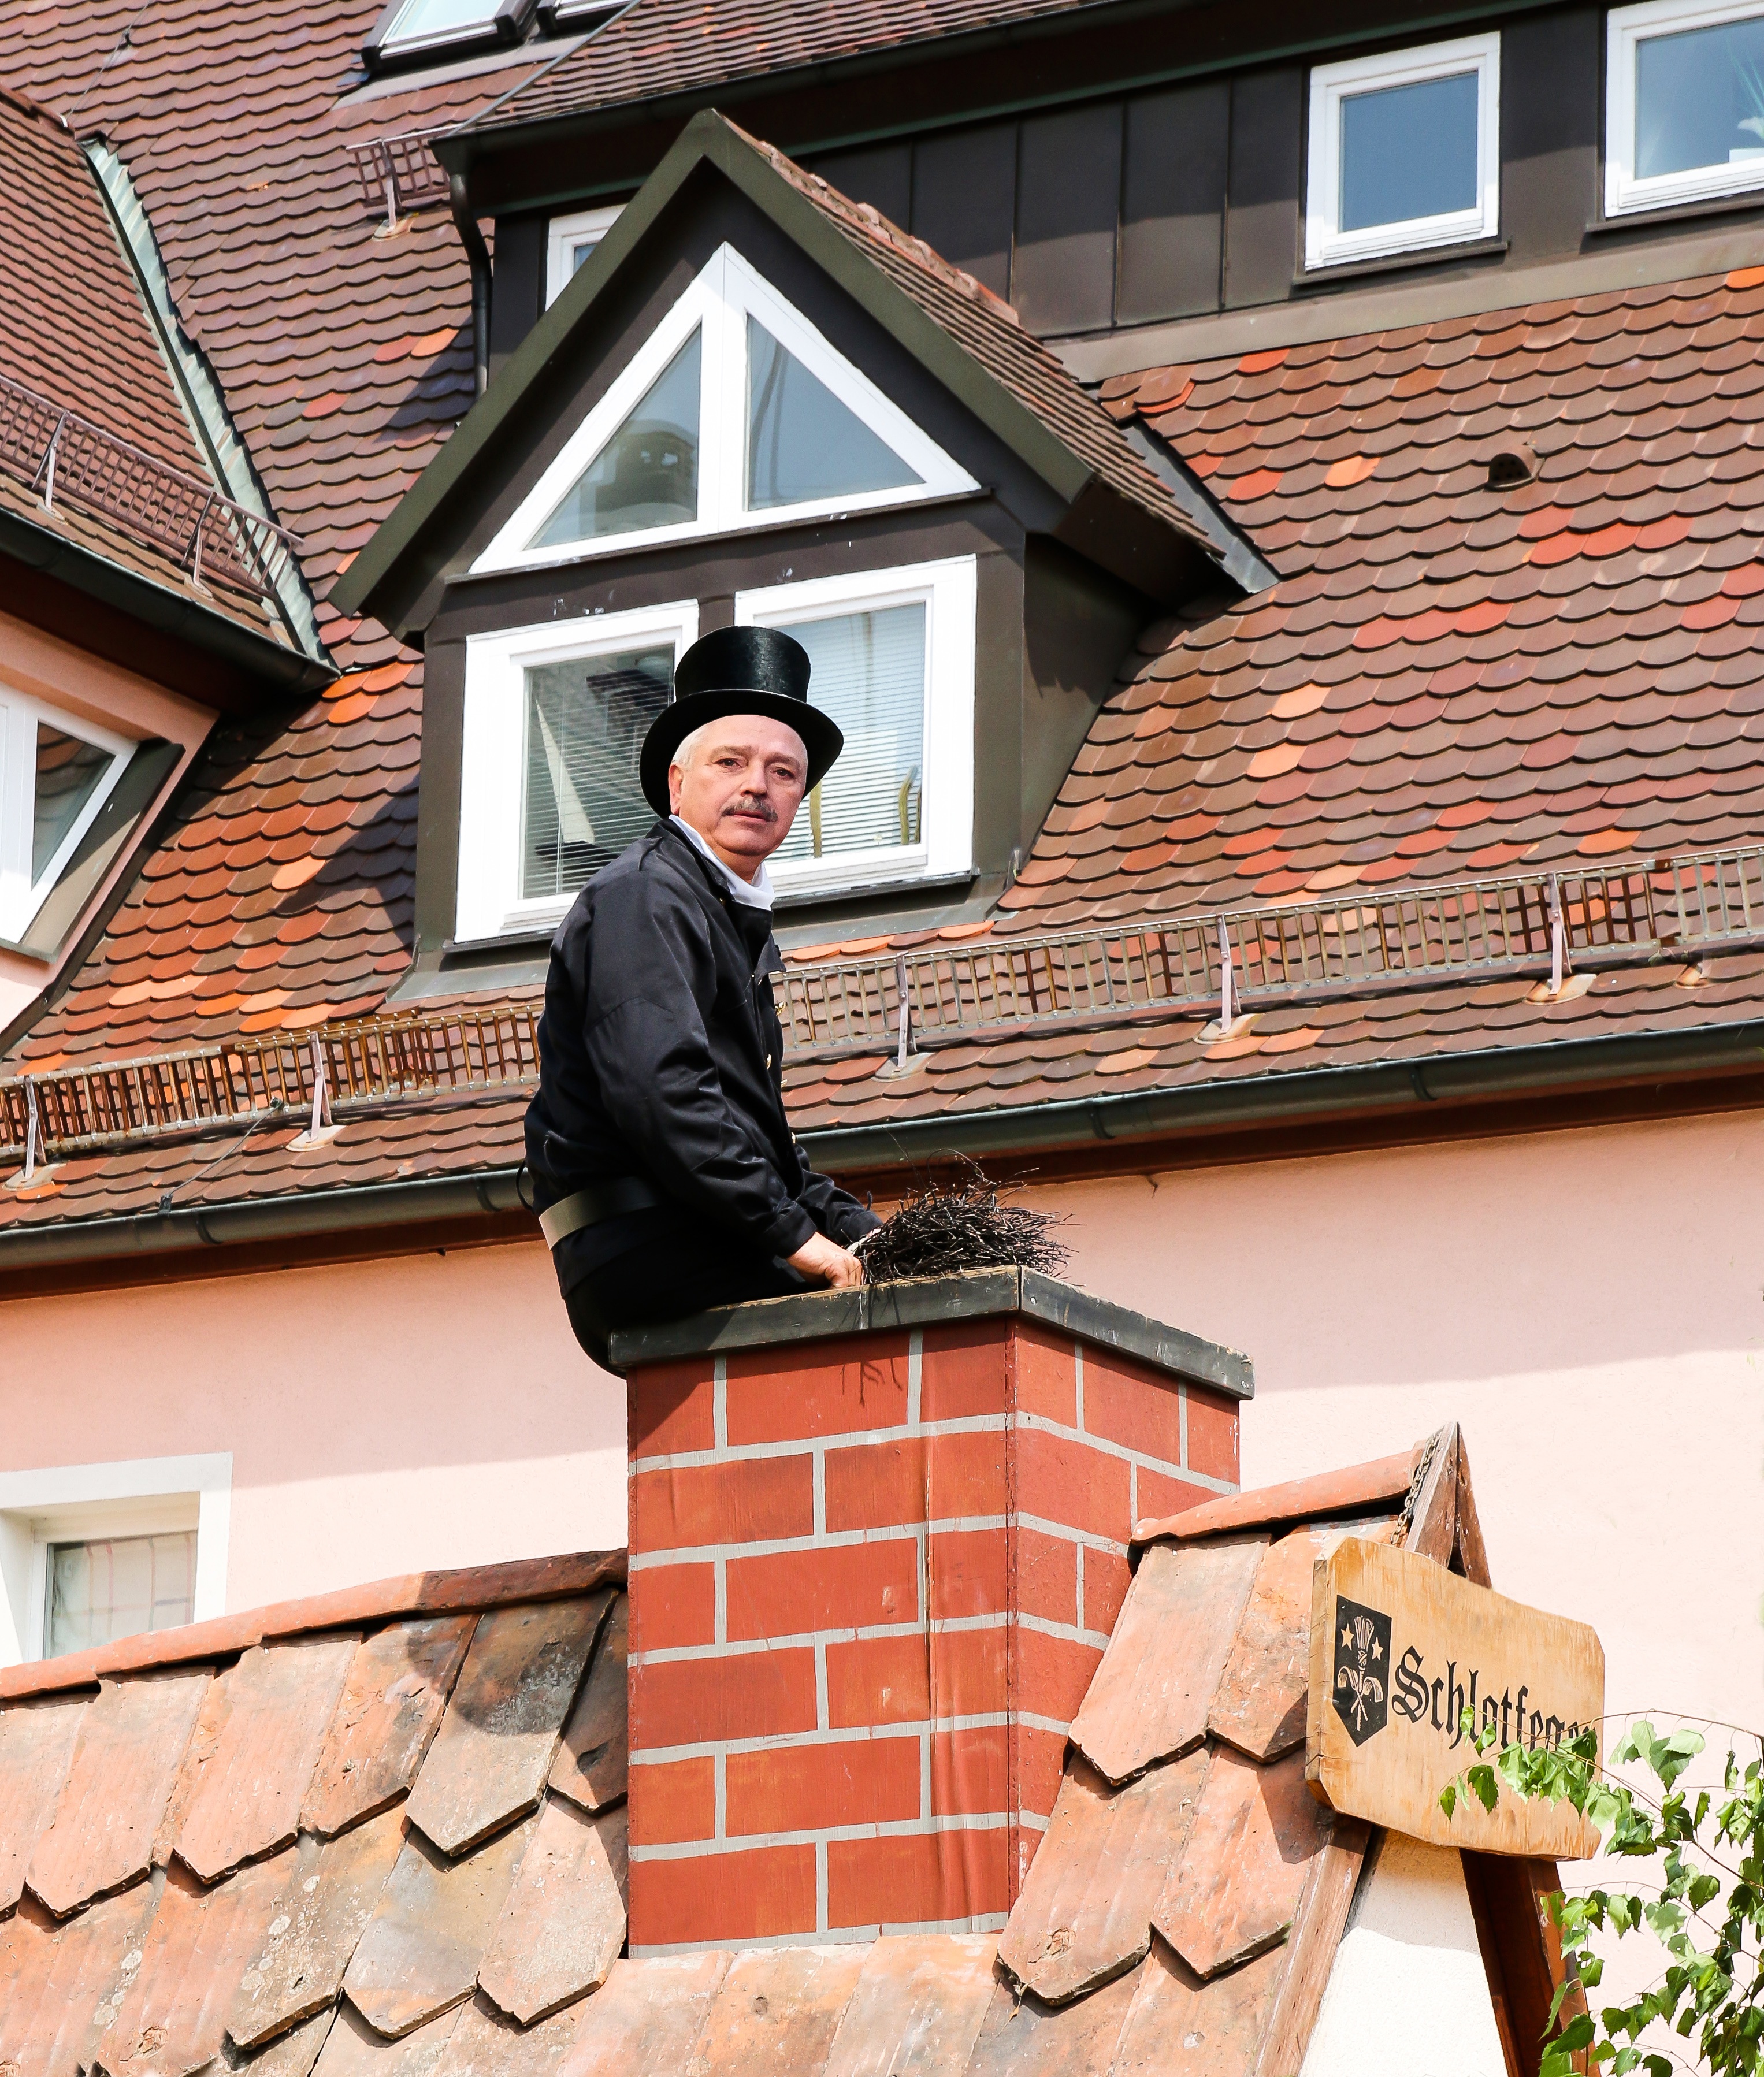
suit, wood, house, window, roof, home, wall, cottage, clean, fireplace, facade, black, brick, jacket, climb, brickwork, luck, cylinder, chimney sweep, russ